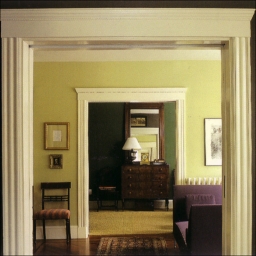
Room type: livingroom